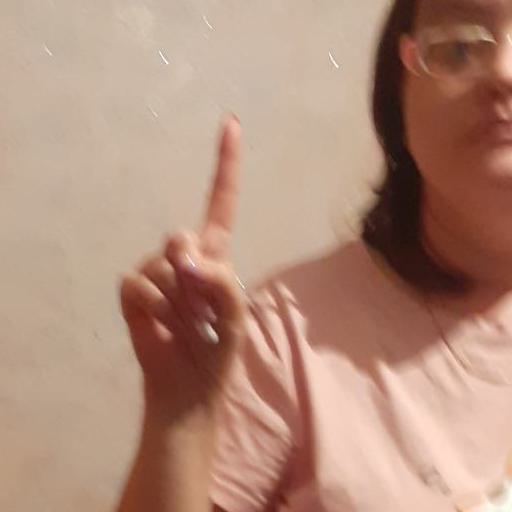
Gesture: one